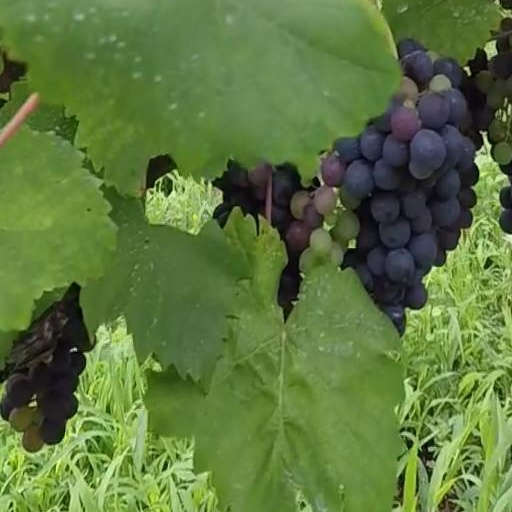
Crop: grape